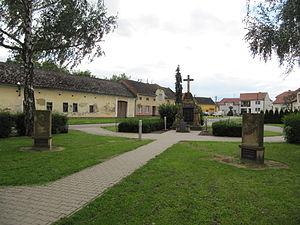
Kněžpole est une commune du district d'Uherské Hradiště, dans la région de Zlín, en République tchèque. Sa population s'élevait à 1 104 habitants en 2018.